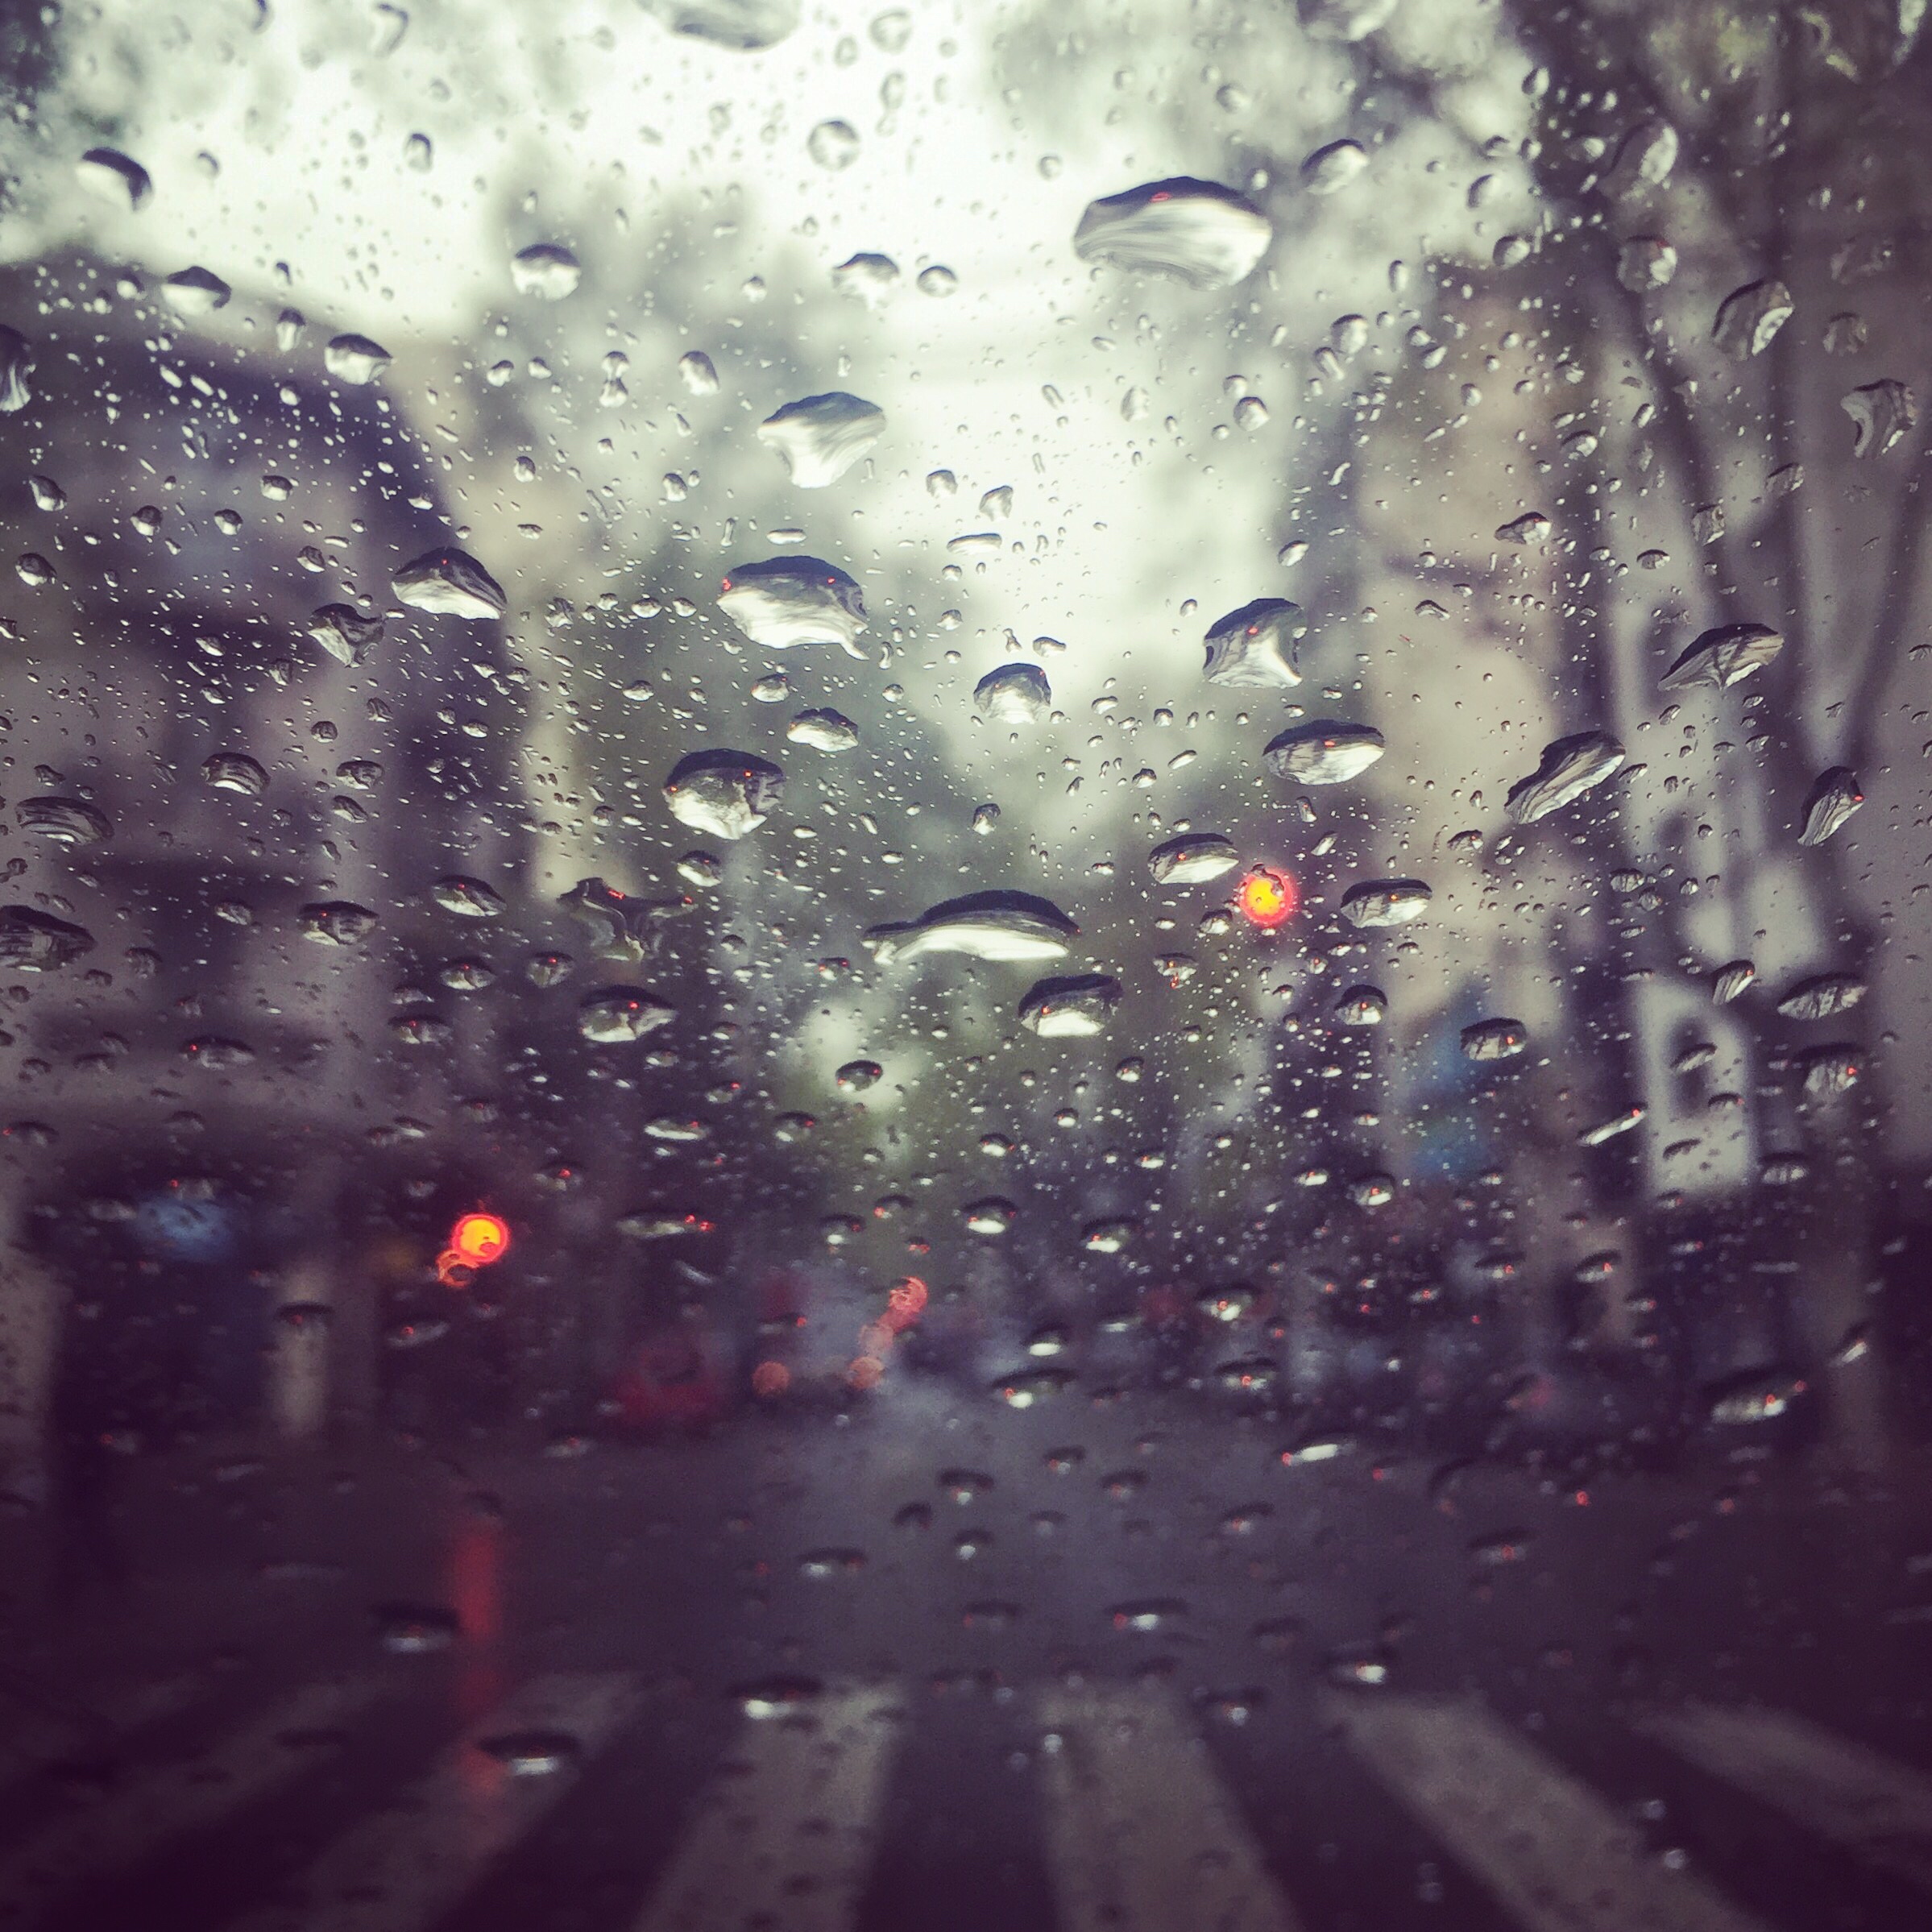
iphone, snow, sunlight, texture, rain, weather, darkness, instagram, argentina, iphoneography, project365, squareformat, freezing, rodrigoparedes, buenosaires, ar, 160378, 160378com, www160378com, iphone6plus, 256